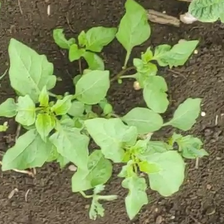
Weed species: Lamber_Quarter_plant(Chenopodium )